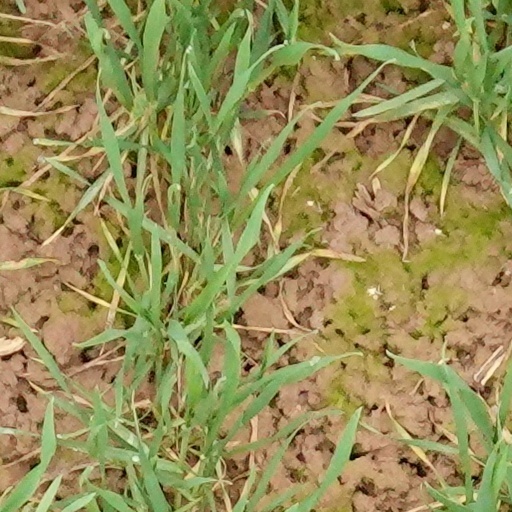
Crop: wheat